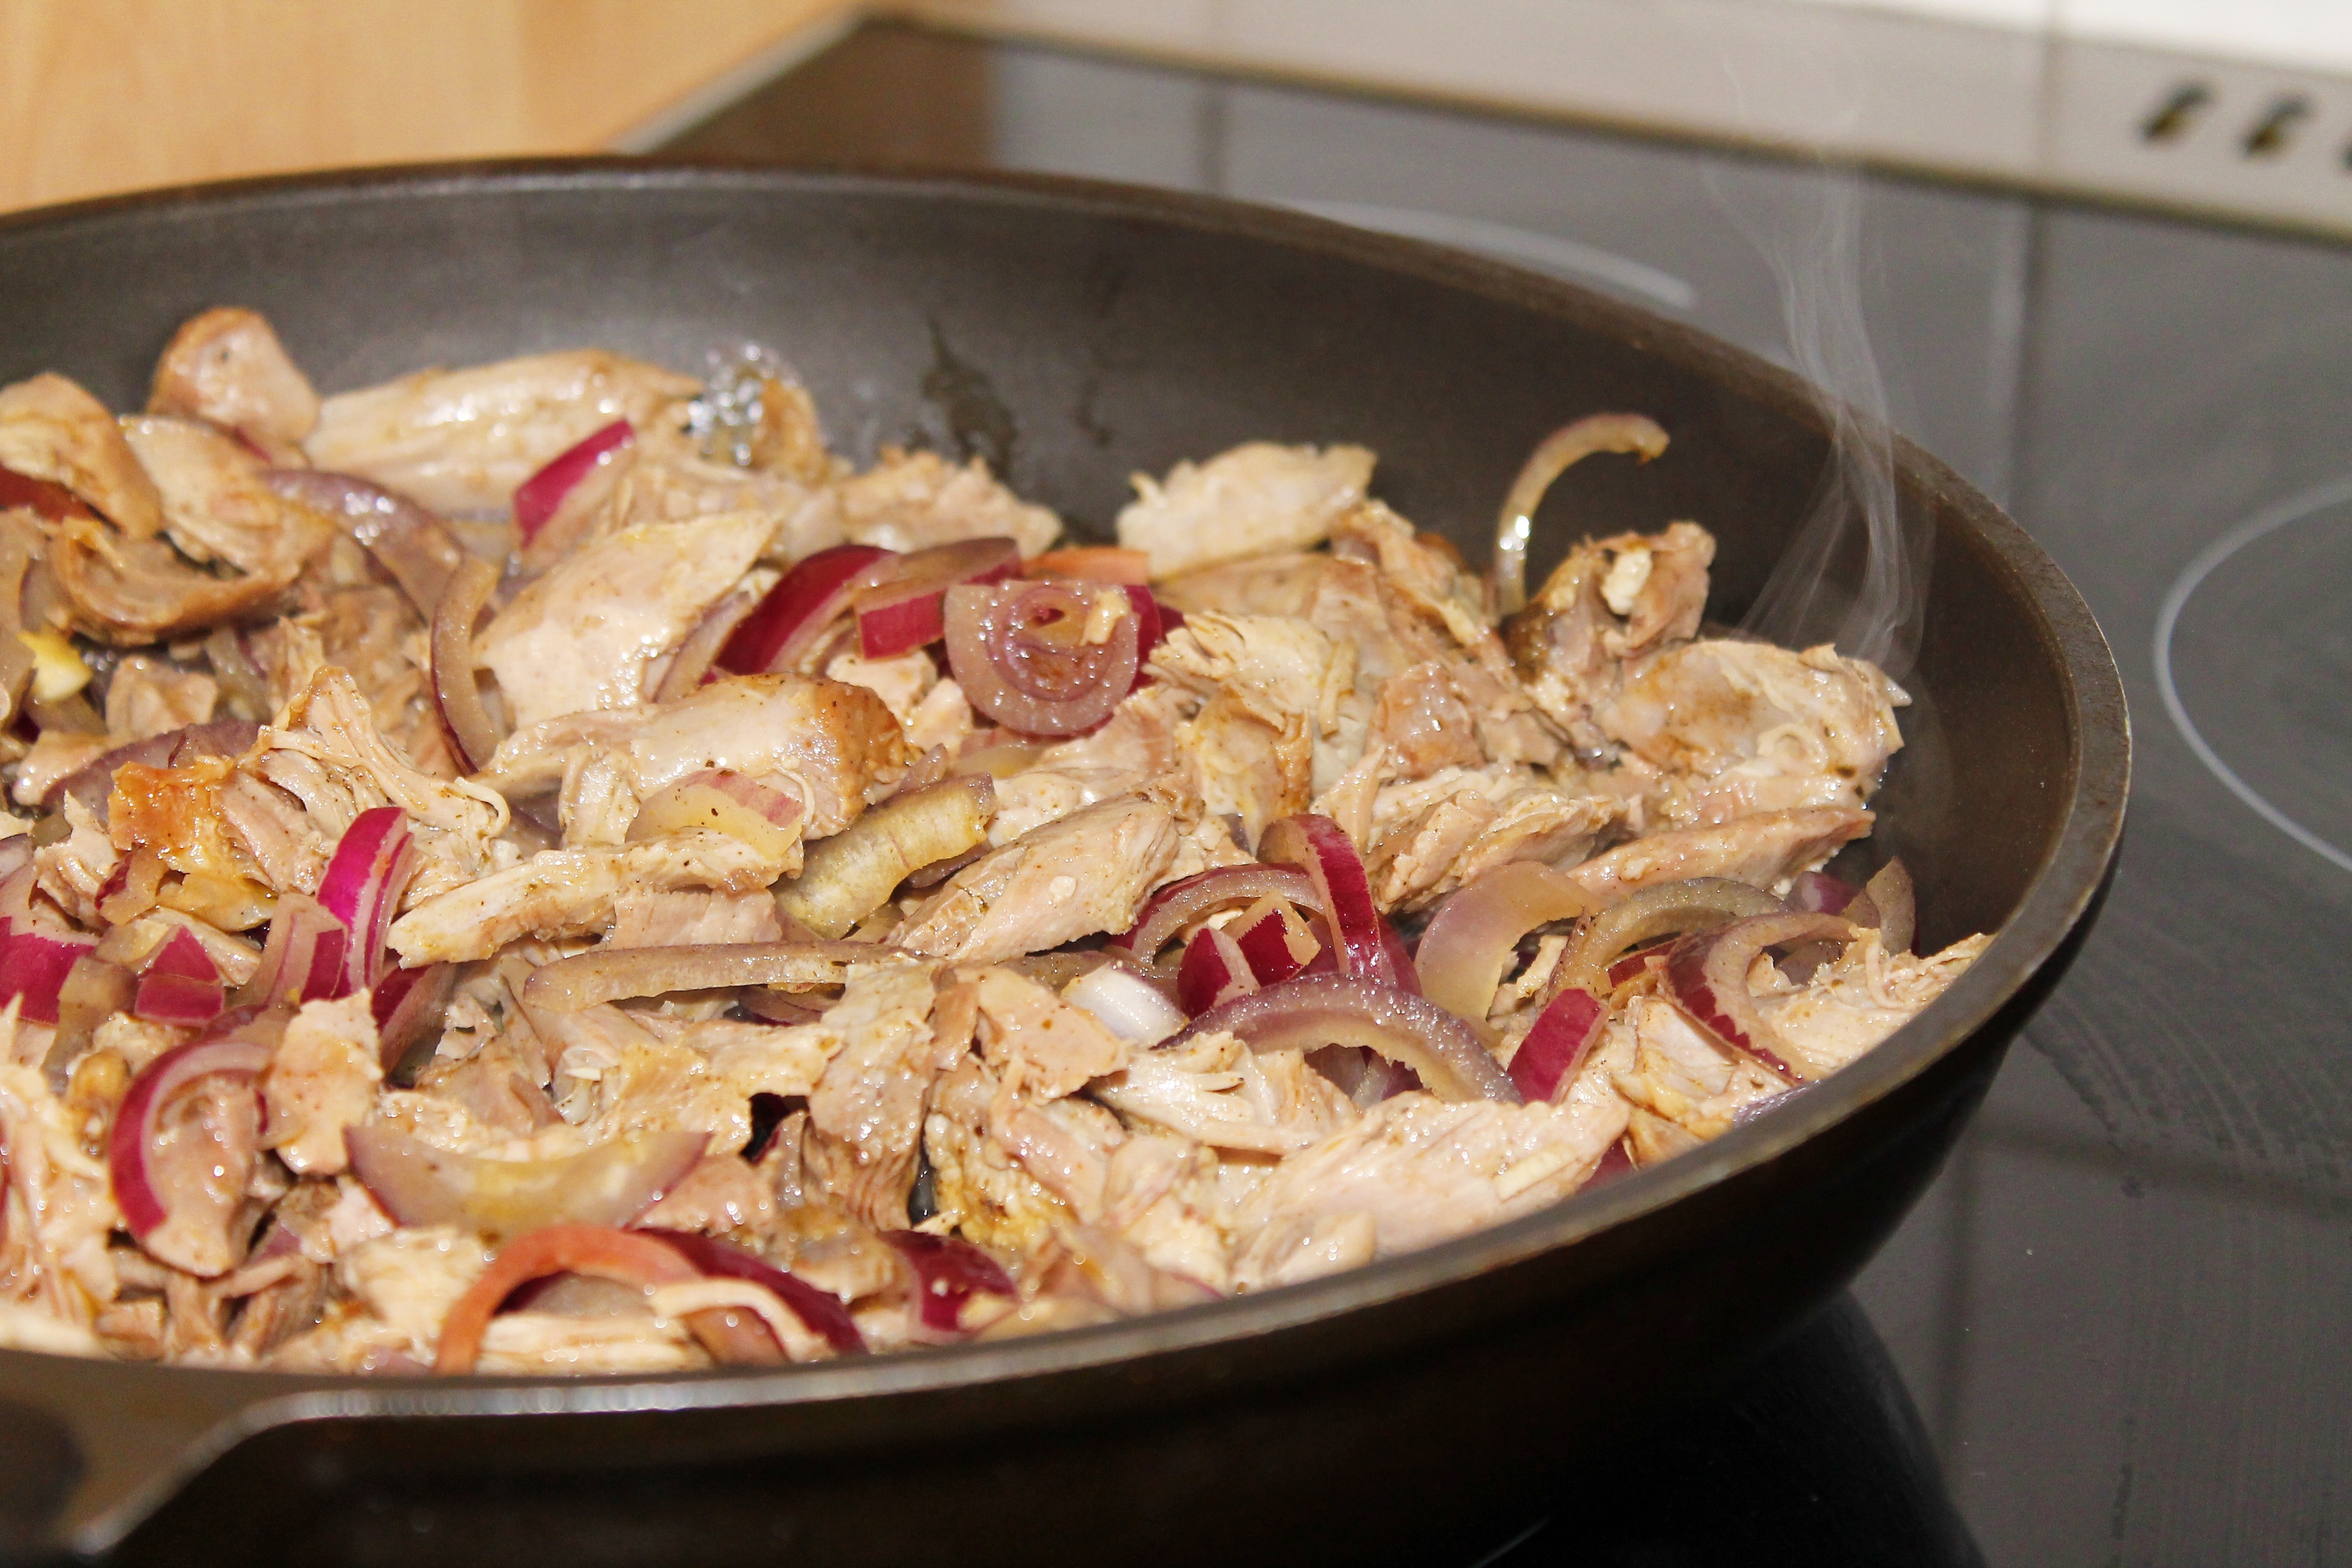
dish, meal, food, produce, kitchen, breakfast, eat, meat, cuisine, pan, cook, stove, asian food, fried, nutrition, court, fry, substantial, sear